Japanese Foundation for Cancer Research

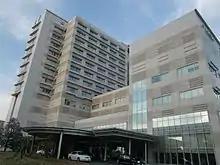
The Cancer Institute Hospital of JFCR

The Cancer Institute Hospital of JFCR was established in 1934 as Japan's only specialized cancer hospital, with just 29 beds, and the first director was Ryukichi Inada. The Hospital now has approximately 700 beds, and in fiscal 2011 it treated 61,324 outpatients and 9,690 inpatients.